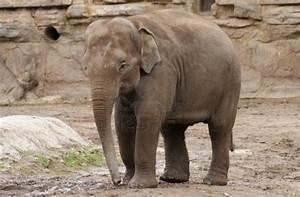
elephant